First and second battles of Wonju

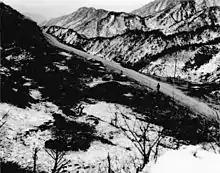
Two soldiers standing along a road that is located in a valley

Hill 247 was located among the hill mass south of Wonju, and was a critical height that commanded Wonju. With the loss of Wonju on January 7, Almond was furious at McClure for disobeying the order to hold it, and this later resulted in Major General Clark Ruffner replacing McClure on January 13. On January 8, Almond ordered the US 2nd Infantry Division to retake Wonju. Following his orders, the US 23rd Infantry Regiment, under the command of Colonel Paul L. Freeman, attacked towards Wonju on January 8. The 23rd Infantry Regiment managed to reach within at the south of Wonju and caught a sleeping KPA regiment by surprise at Hill 247. About 200 KPA soldiers were killed in the ensuing battle, however the alerted KPA forces soon counterattacked by outflanking the 23rd Infantry Regiment to the east, and the Regiment was forced to retreat to avoid encirclement.